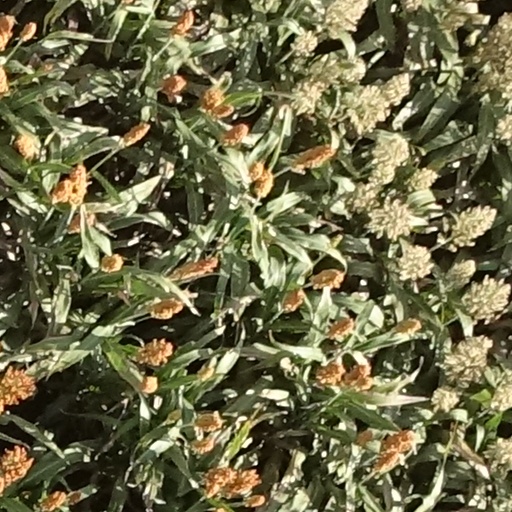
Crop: sorghum